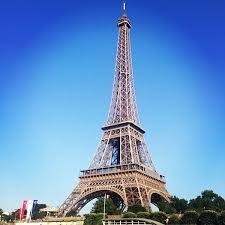
Landmark: Eiffel Tower